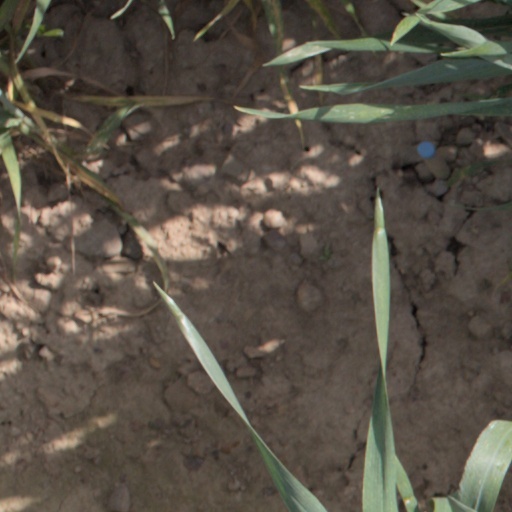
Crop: wheat